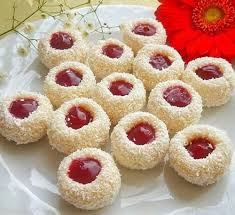
Yemek: lokum